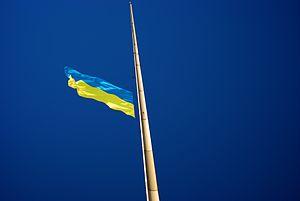
Drapeau de l'Ukraine Gagauz: Ukraina bayraı / Украина байраы Ἀρχαία ἑλληνικὴ: Σημεῖον τῆς Οὐκρανίας עברית: דגל אוקראינה Hrvatski: Zastava Ukrajine Magyar: Ukrajna zászlaja Հայերեն: Ուկրաինայի դրոշ Italiano: Bandiera dell'Ucraina ქართული: უკრაინის დროშა Қазақша: Украина байрағы Кыргызча: Украина туусу Молдовеняскэ: Steagul Ucrainei